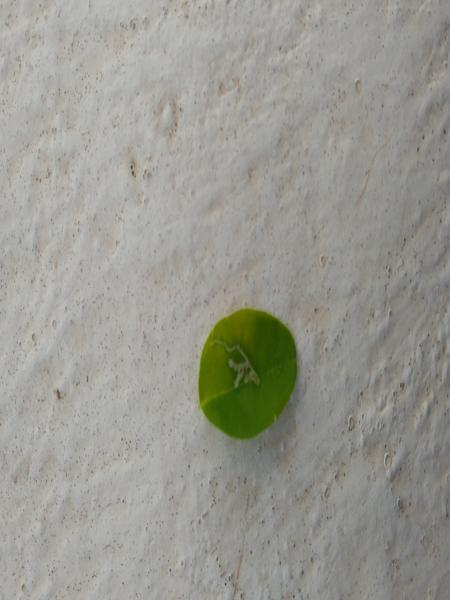
Plant: Drumstick